Beat the Chef

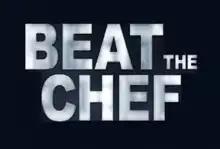

Beat the Chef is a British television cooking game show broadcast by Channel 4 and hosted by Andi Oliver. The series features contestants preparing a home-cooked family recipe, while professional chefs Mark Sargeant, Frederick Forster and Clodagh McKenna make the same recipe in an upscale restaurant version. The two dishes are then judged by a panel of food critics including BBC "Food Programme" presenter Leyla Kazim. The series premiered on 27 May 2019. In 2022, the series was embroiled in controversy by continuing to employ Mark Sargeant after a jury in the U.S. ruled that he sexually assaulted an American woman in Germany. After the allegations were made public episodes featuring Mark Sargeant were not broadcast with repeat episodes from the previous series broadcast instead.